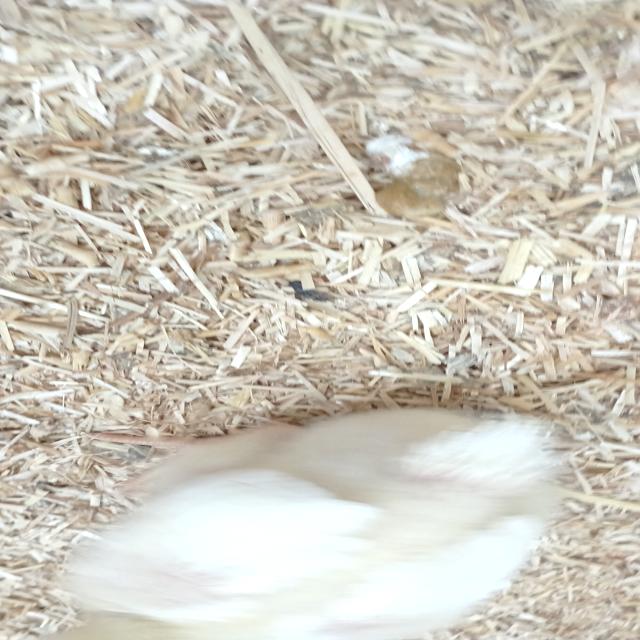
Weight: 350 g